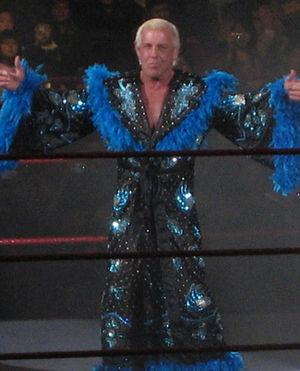
L’édition 2005 de Taboo Tuesday est une manifestation de catch professionnel télédiffusée et visible uniquement en paiement à la séance. L'événement, produit par la World Wrestling Entertainment, a eu lieu le 1ᵉʳ novembre 2005 dans la salle omnisports iPayOne Center à San Diego, en Californie. Il s'agit de la deuxième édition de Taboo Tuesday, pay-per-view durant lequel les spectateurs ont la possibilité de choisir les stipulations des matchs.
Le WWE Hall of Fame est une institution qui honore d'anciens employés de la World Wrestling Entertainment et d'autres figures qui ont contribué au catch et au divertissement sportif en général.